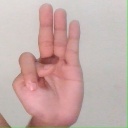
अक्षर: भ